Kristian Elster (born 1841)

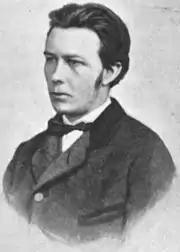
Kristian Elster d.e.

Kristian Mandrup Elster (4 March 1841 – 11 April 1881) was a Norwegian novelist, journalist, literary critic and theatre critic.